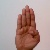
The image shows a hand gesture representing the letter 'B' in Indian Sign Language.